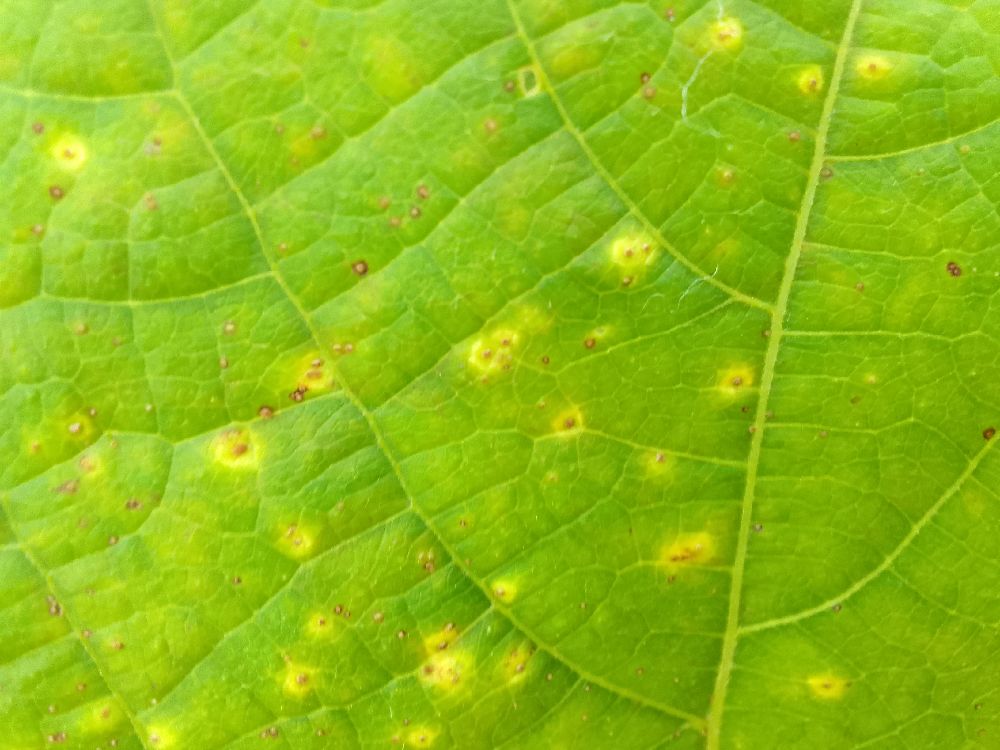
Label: rust